Demographics of Sweden

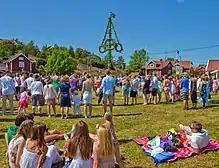
Swedes celebrating Midsummer (Swedish: Midsommar)

The demography of Sweden is monitored by the (Statistics Sweden). Sweden's population was 10,588,818 (1 April 2025), making it the 15th-most populous country in Europe after Czech Republic, the 10th-most populous member state of the European Union, and the 89th-most populous country in the world. The total fertility rate was rated at 1.66 in 2020, which is far below the replacement rate of 2.1.